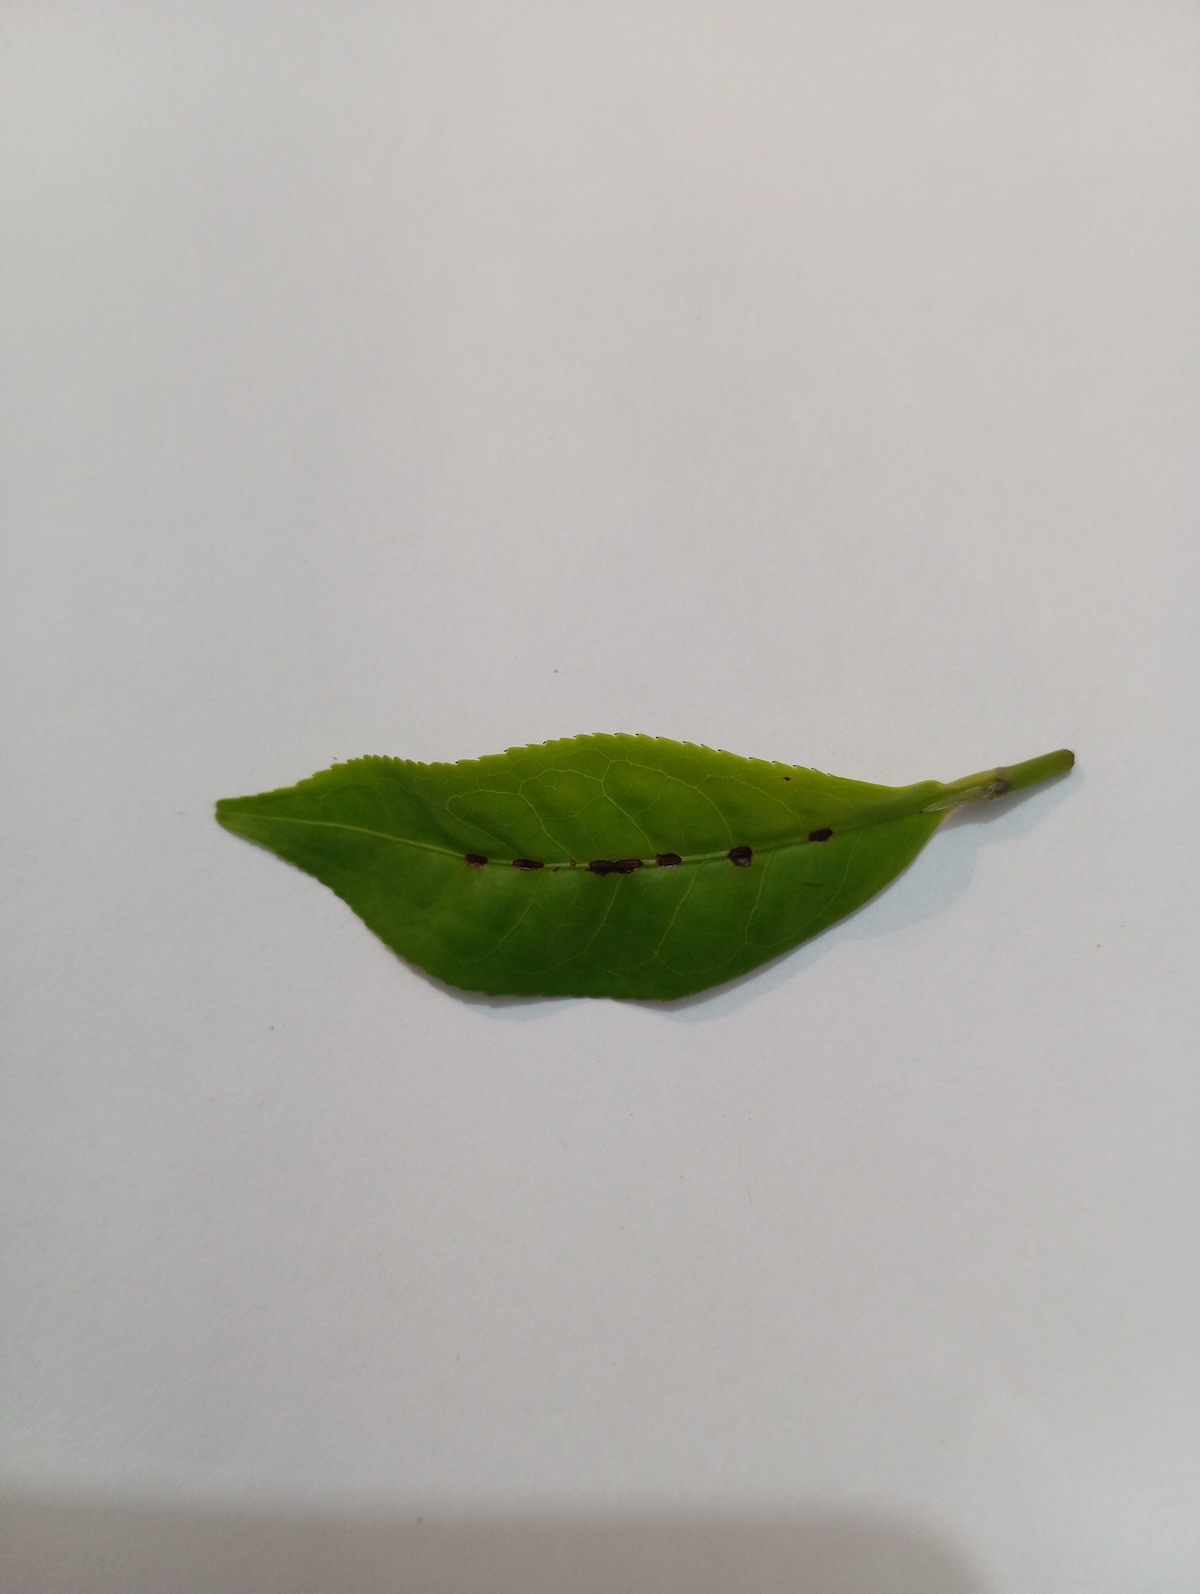
Label: Helopeltis